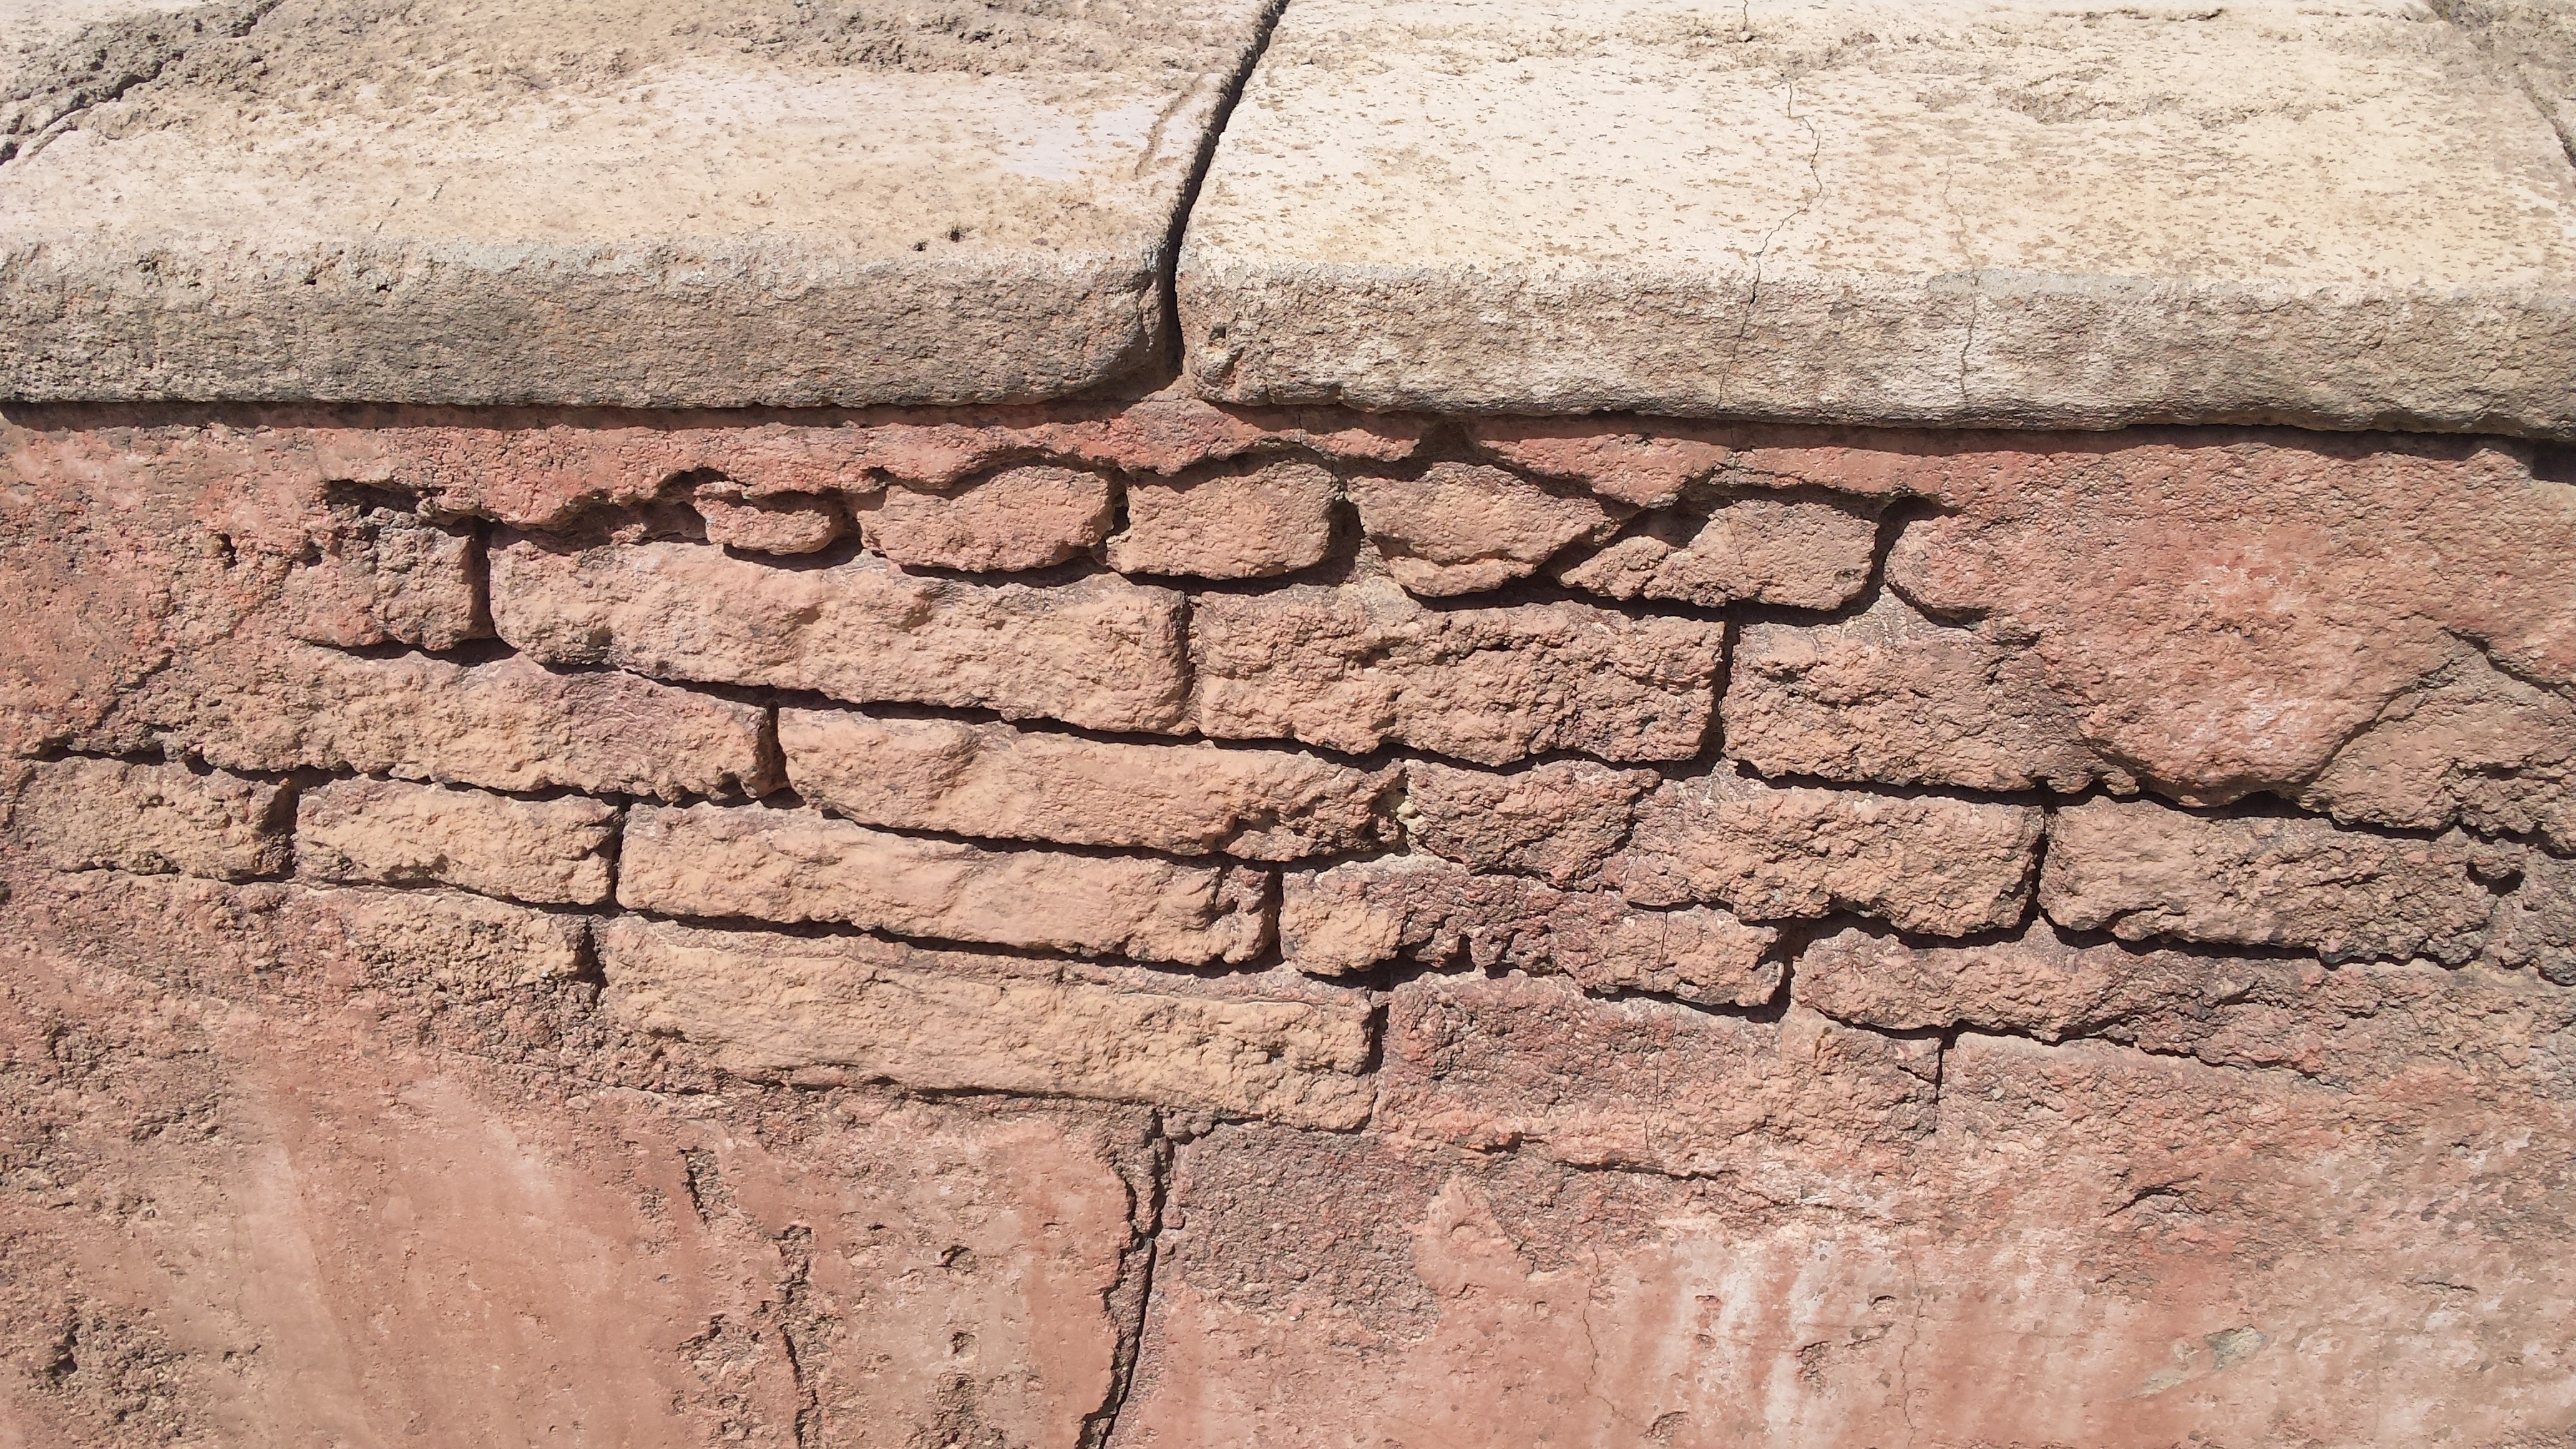
rock, structure, old, wall, stone, soil, stone wall, brick, material, brick wall, stones, geology, walls, bricks, brickwork, flooring, road surface, crumble, ancient history